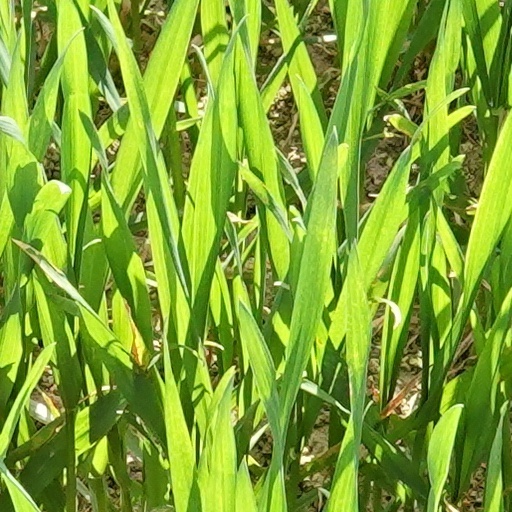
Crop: wheat